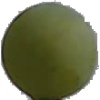
Label: Grape White 4